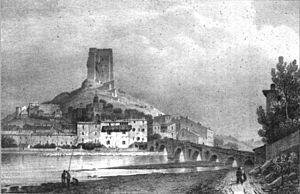
Crest (Drôme).
Crest — prononcé /kʁe/ — est une commune française située dans le département de la Drôme en région Auvergne-Rhône-Alpes. Ses habitants sont appelés les Crestois. Elle se trouve à 25 km au sud-est de Valence, préfecture de la Drôme.